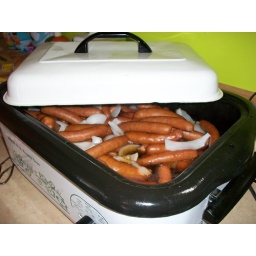
hot dogs in a beer bath